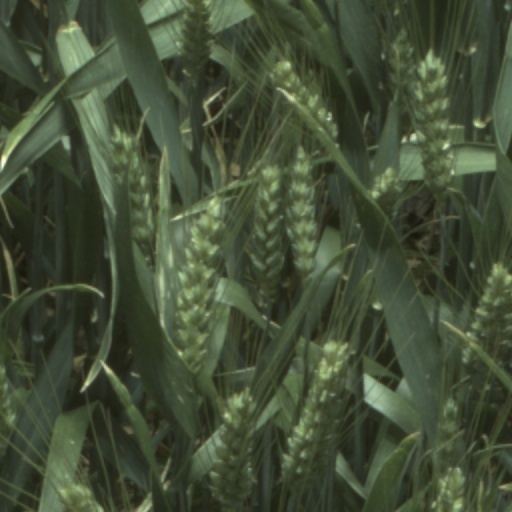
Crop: wheat